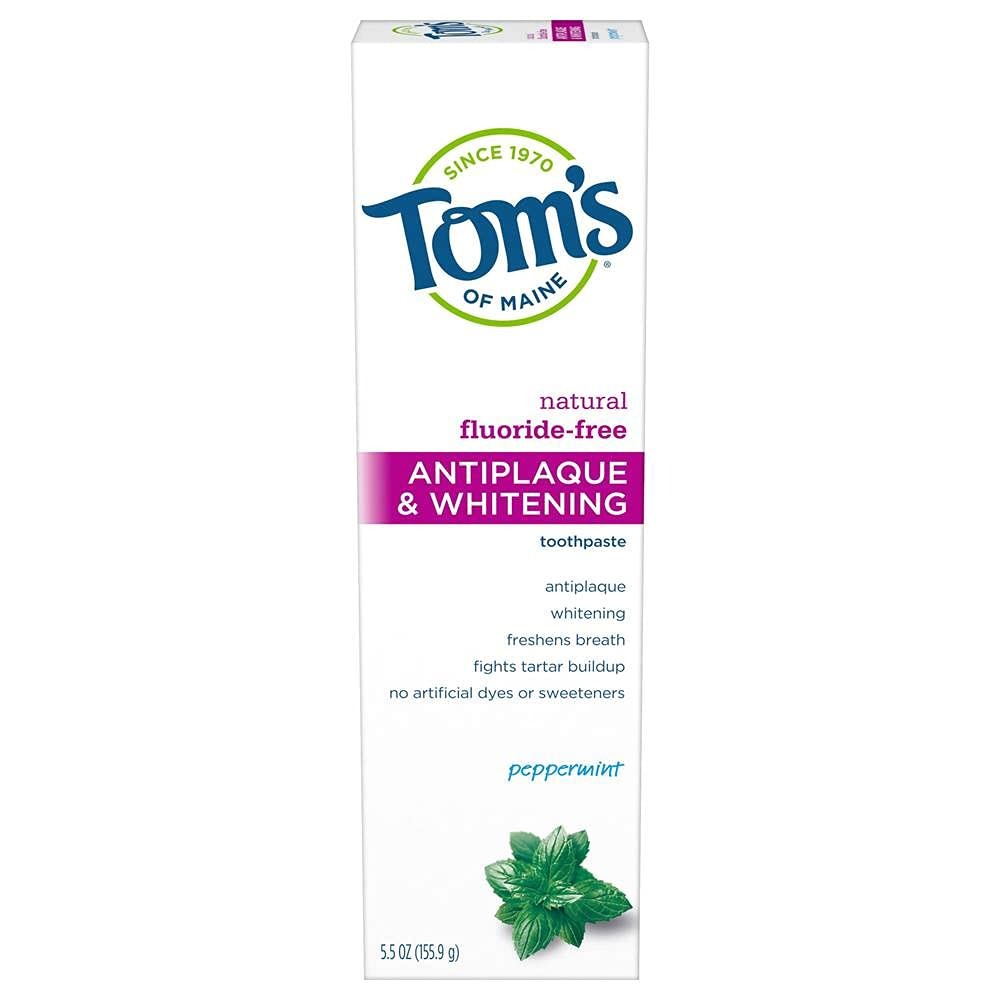
Item Name: Toms of Maine Antiplaque and Whitening Peppermint, 5.5 Ounce (Pack of 3)
Bullet Point 1: Product of Tom's of Maine
Bullet Point 2: Pack of 3
Value: 16.5
Unit: Ounce

Price: 7.49